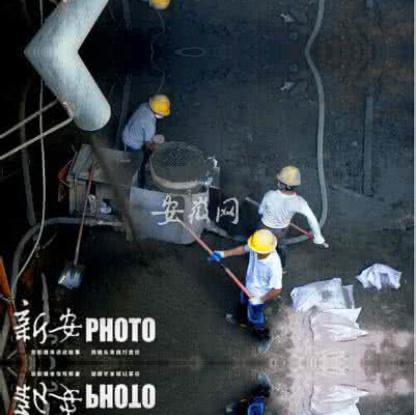
Objects in the image:
label: helmet
label: helmet
label: helmet
label: helmet